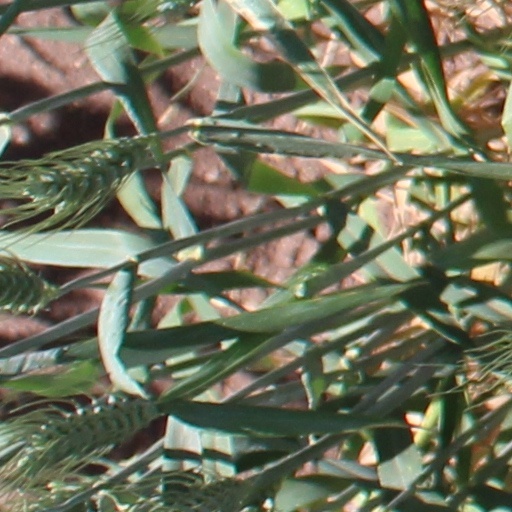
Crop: wheat